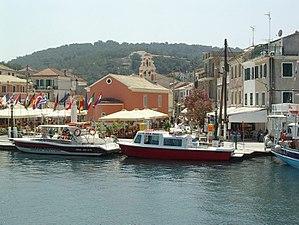
Paxos, est une île ionienne. Elle est située au sud de l'île de Corfou. À 2,5 km au sud de Paxos se situe sa voisine Antipaxos, une petite île qui ne compte qu'une quarantaine d'habitants permanents.